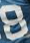
Number: 8